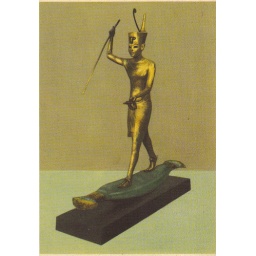
Showing the King in the red crown of lower Egypt standing upon a flat boat of papyrus and throwing a harpoon.